Aksyon (TV program)

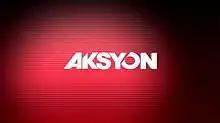
The primetime edition titlecard from August 14, 2017 to March 16, 2020

Aksyon is a Philippine television news broadcasting show that aired on TV5. Originally anchored by Paolo Bediones, Erwin Tulfo and Cheryl Cosim, it premiered on April 5, 2010, on the network's evening line up replacing "TEN: The Evening News". The show concluded on March 16, 2020. Luchi Cruz-Valdes and Ed Lingao served as the final anchors. It was replaced by "Frontline Pilipinas" in its timeslot.